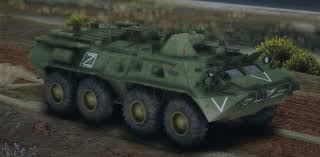
Label: BTR